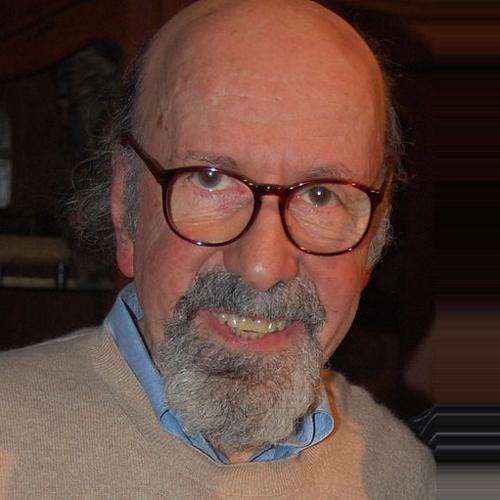
Age: 80